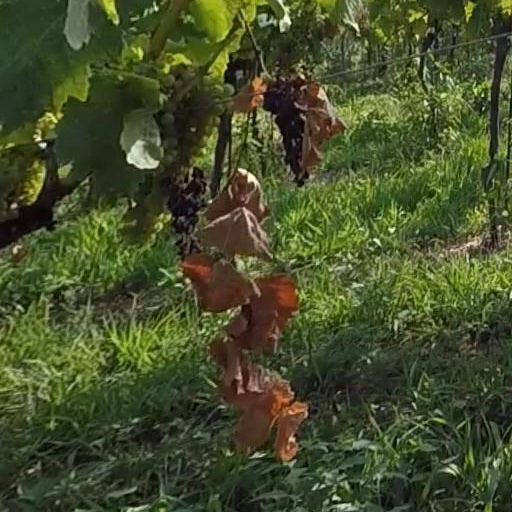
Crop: grape